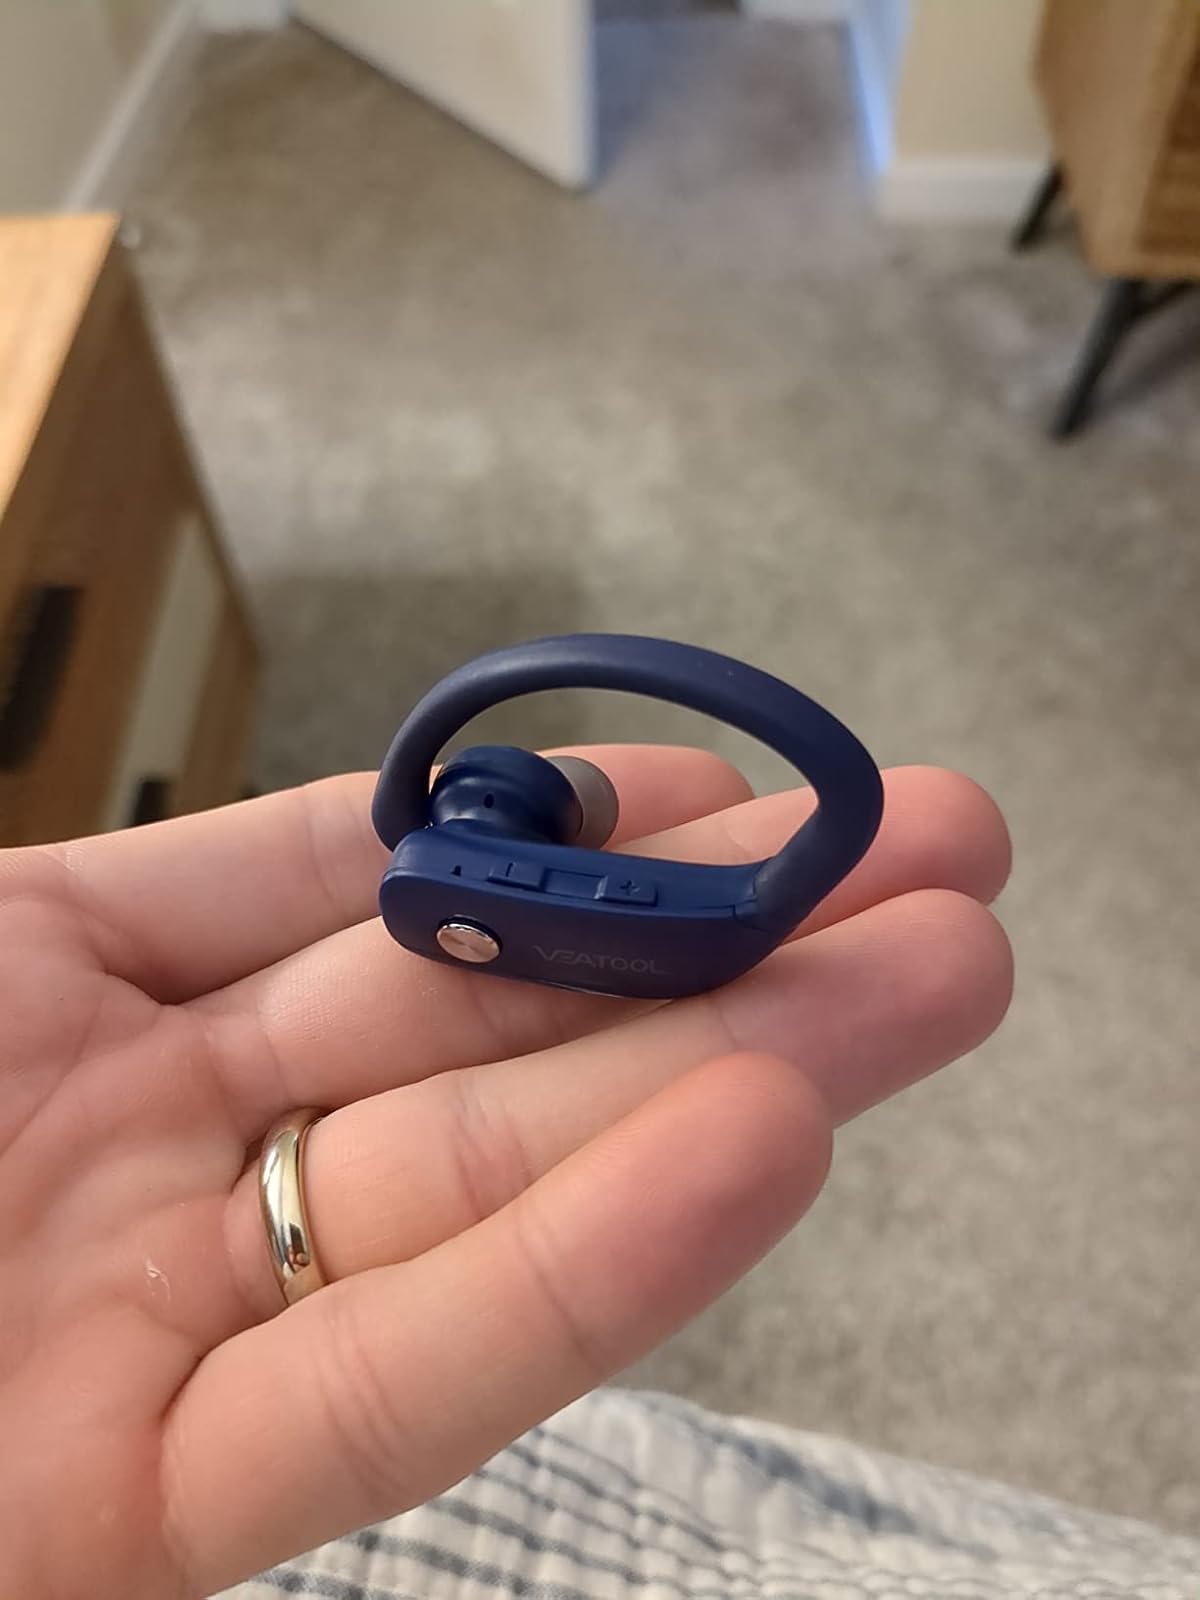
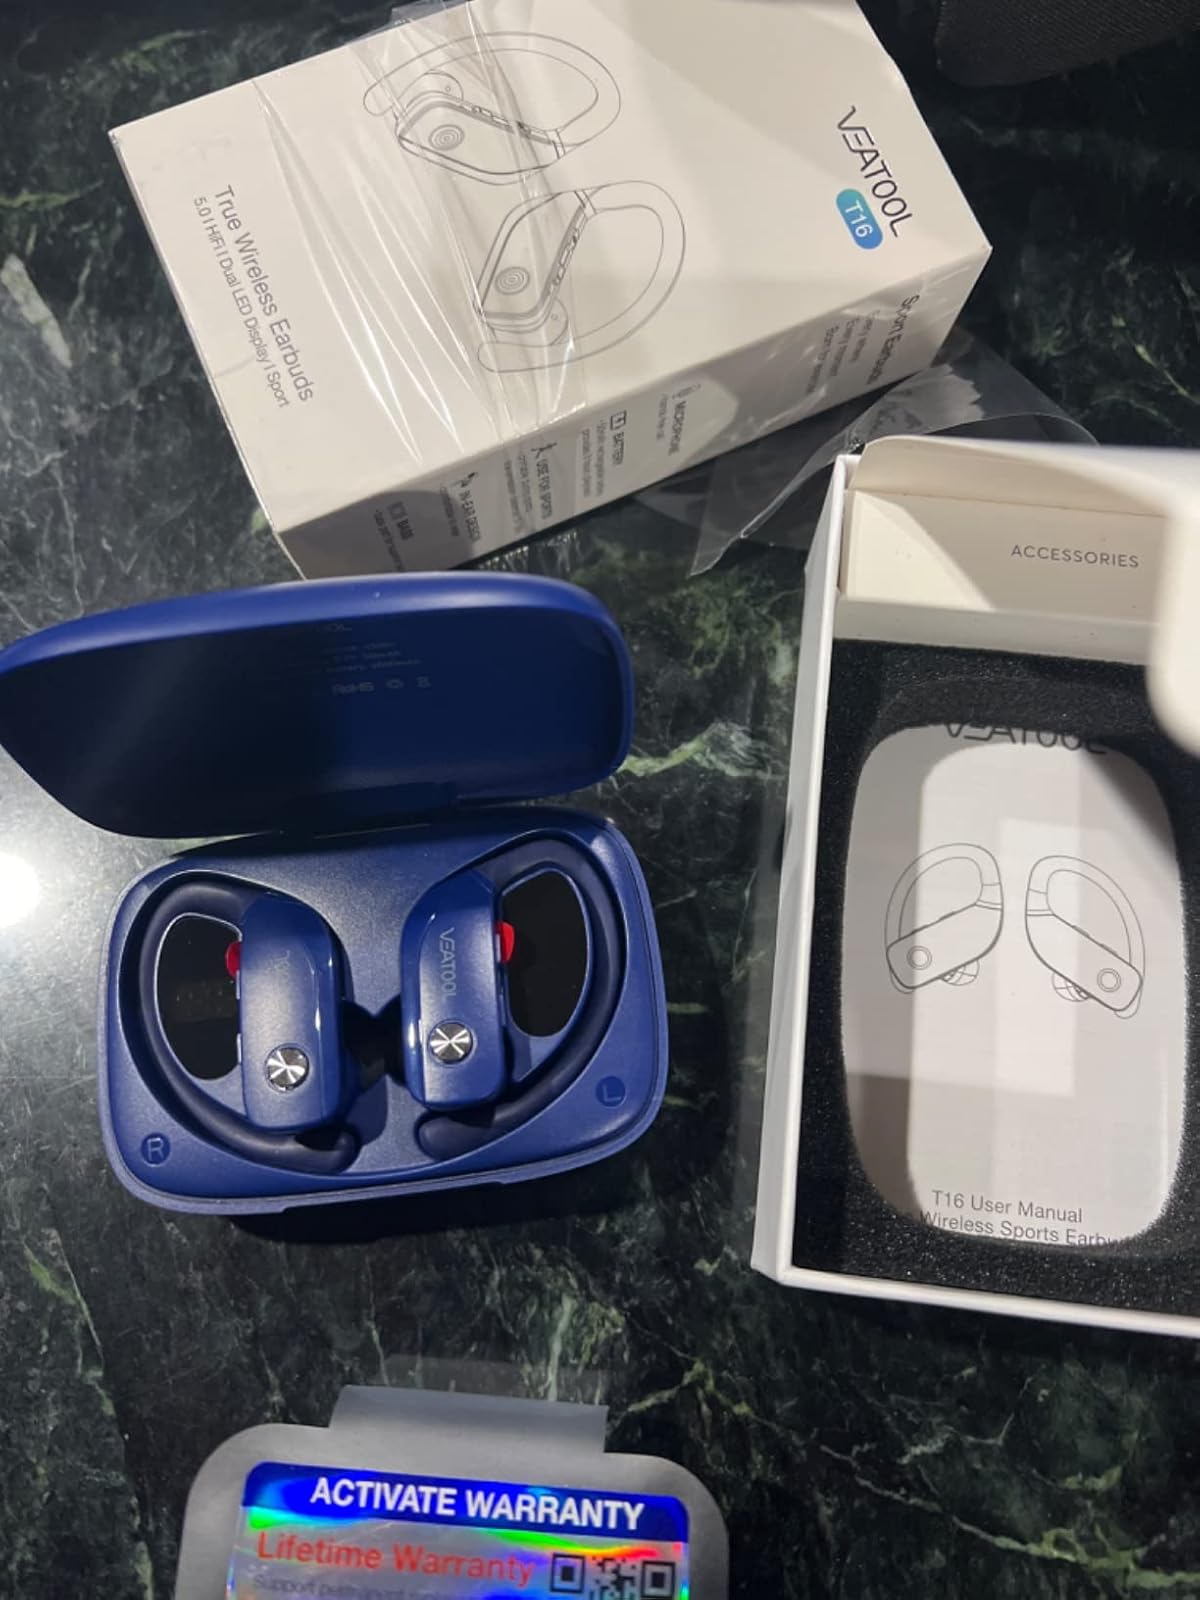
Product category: earbuds
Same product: yes